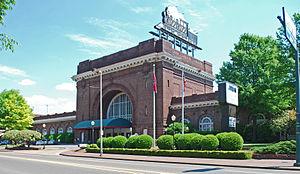
Chattanooga Choo Choo ou Le train de Chattanooga est un standard de jazz américain, composé par Harry Warren, écrit par Mack Gordon, et interprété et enregistré par Glenn Miller et son orchestre big band jazz & swing-foxtrot, pour le film musical Tu seras mon mari, de H. Bruce Humberstone, de la 20th Century Fox en 1941, et en disque single 78 tours chez Bluebird Records B-11230-B.